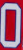
Number: 0